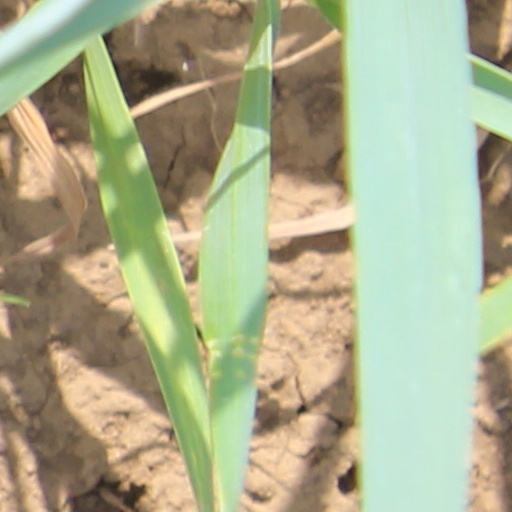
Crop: wheat